Yarikh

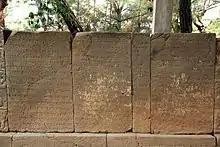
The Phoenician version of the Karatepe bilingual.

No explicit references to Yarikh occur in any Phoenician sources, such as inscriptions from Byblos, Tyre and Sidon. The research of Phoenician religion is considered difficult due to the scarcity of written materials and the small number of direct references to deities other than the principal patron of each city, such as Baalat Gebal in Byblos, Eshmun in Sidon or Melqart in Tyre. The role of astral deities such as Yarikh was small, possibly due to their lack of a connection to maritime trade, shared by many of the major deities of this culture. The Phoenician version of the Karatepe bilingual mentions the sun and the moon in a context which might indicate that deities corresponding to them are meant, but they are not singled out in such a way as the weather god Baal is in the same document.